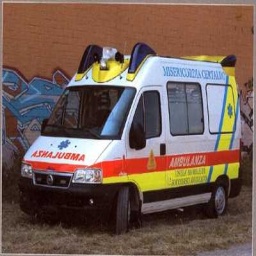
Label: ambulance